2023 24 Hours of Daytona

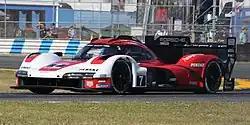
The Porsche 963 was one of the LMDh cars debuting in the 2023 24 hour race.

The 2023 24 Hours of Daytona saw the competition debut of LMDh regulations - run as Grand Touring Prototype - as the top class of the series, replacing the previous Daytona Prototype International regulations. Four manufacturers entered the class for its inaugural race. Acura and Cadillac, both present during the DPi era, continued their prototype programs by joining LMDh. Acura, with their ARX-06, entered two cars, one operated by Wayne Taylor Racing with Andretti Autosport, and the other by Meyer Shank Racing with Curb-Agajanian. Cadillac, with their V-LMDh, entered three cars, two for Chip Ganassi Racing (operating as Cadillac Racing), and one for Whelen Engineering Racing. Also joining the LMDh class are Porsche and BMW. Porsche, entering with their 963, partnered with Team Penske to enter two cars into the race. BMW, entered with the M Hybrid V8, promoted their longtime GT racing partners Rahal Letterman Lanigan Racing to running their LMDh program.